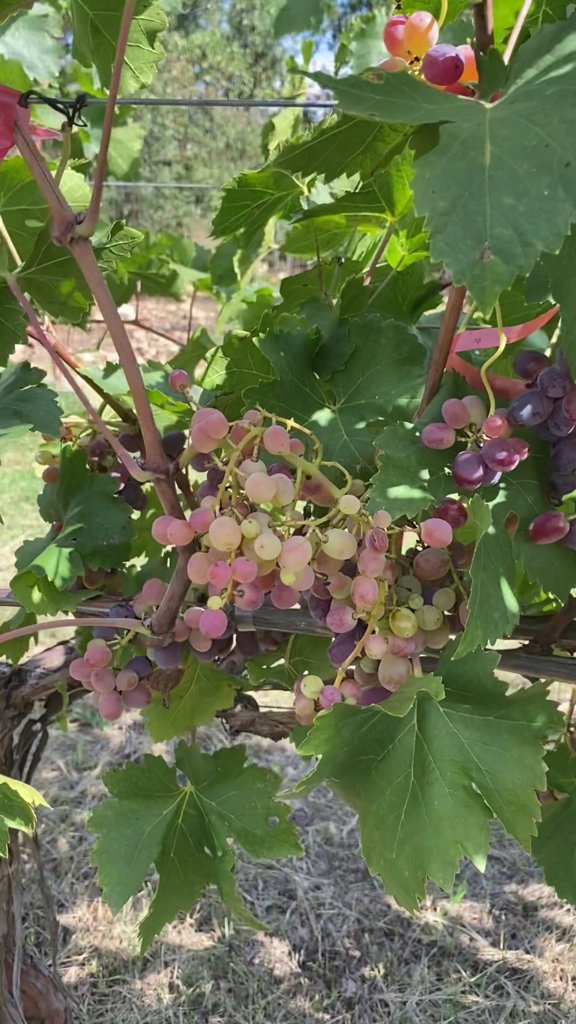
Berries visible: 128
Grape clusters: 3